Movement for the officiality of the Asturian language

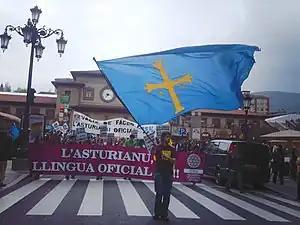
Day of the Asturian letters, 2007

The movement for the officiality of the Asturian language ("movimientu pola oficialidá de la llingua asturiana" in Asturian), also known as the movement for the officiality ("movimientu pola oficialidá") is the social movement present in Asturias, in northwest Spain, that demands that the Statute of Autonomy of the Principality of Asturias give Asturian the same role as Spanish, like it occurs in other Autonomous Communities with its own language.